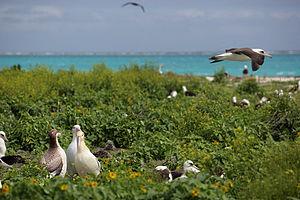
Cette liste recense les monuments nationaux américains.
Le monument national marin de Papahānaumokuākea, dénommé avant 2006 monument national marin des îles hawaïennes du Nord-Ouest et plus connu sous le nom de Papahānaumokuākea, est un monument national américain inscrit sur la liste du patrimoine mondial de l'UNESCO. Il couvre à sa création environ 360 000 km² d'océan et englobe dix petites îles inhabitées dans le Nord-Ouest de l'État d'Hawaï.